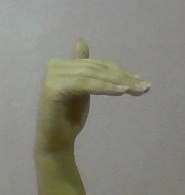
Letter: khaa